Extraterrestrial sky

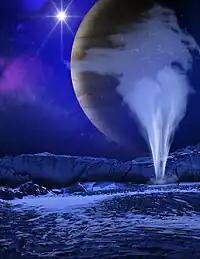
Water vapor plume on Europa (artist concept; December 12, 2013)

While the Sun moves across the Moon's sky within fourteen days, the daytime of a lunar day or the lunar month, Earth is only visible on the Moon's near side and moves around a central point in the near side's sky.